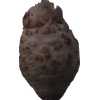
Label: celery